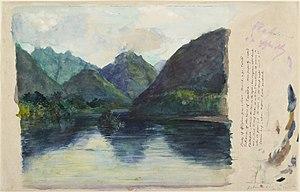
John LaFarge, né le 31 mars 1835 à New York et décédé le 14 novembre 1910 à Providence, est un peintre, muraliste, auteur de vitrail, décorateur et écrivain américain.